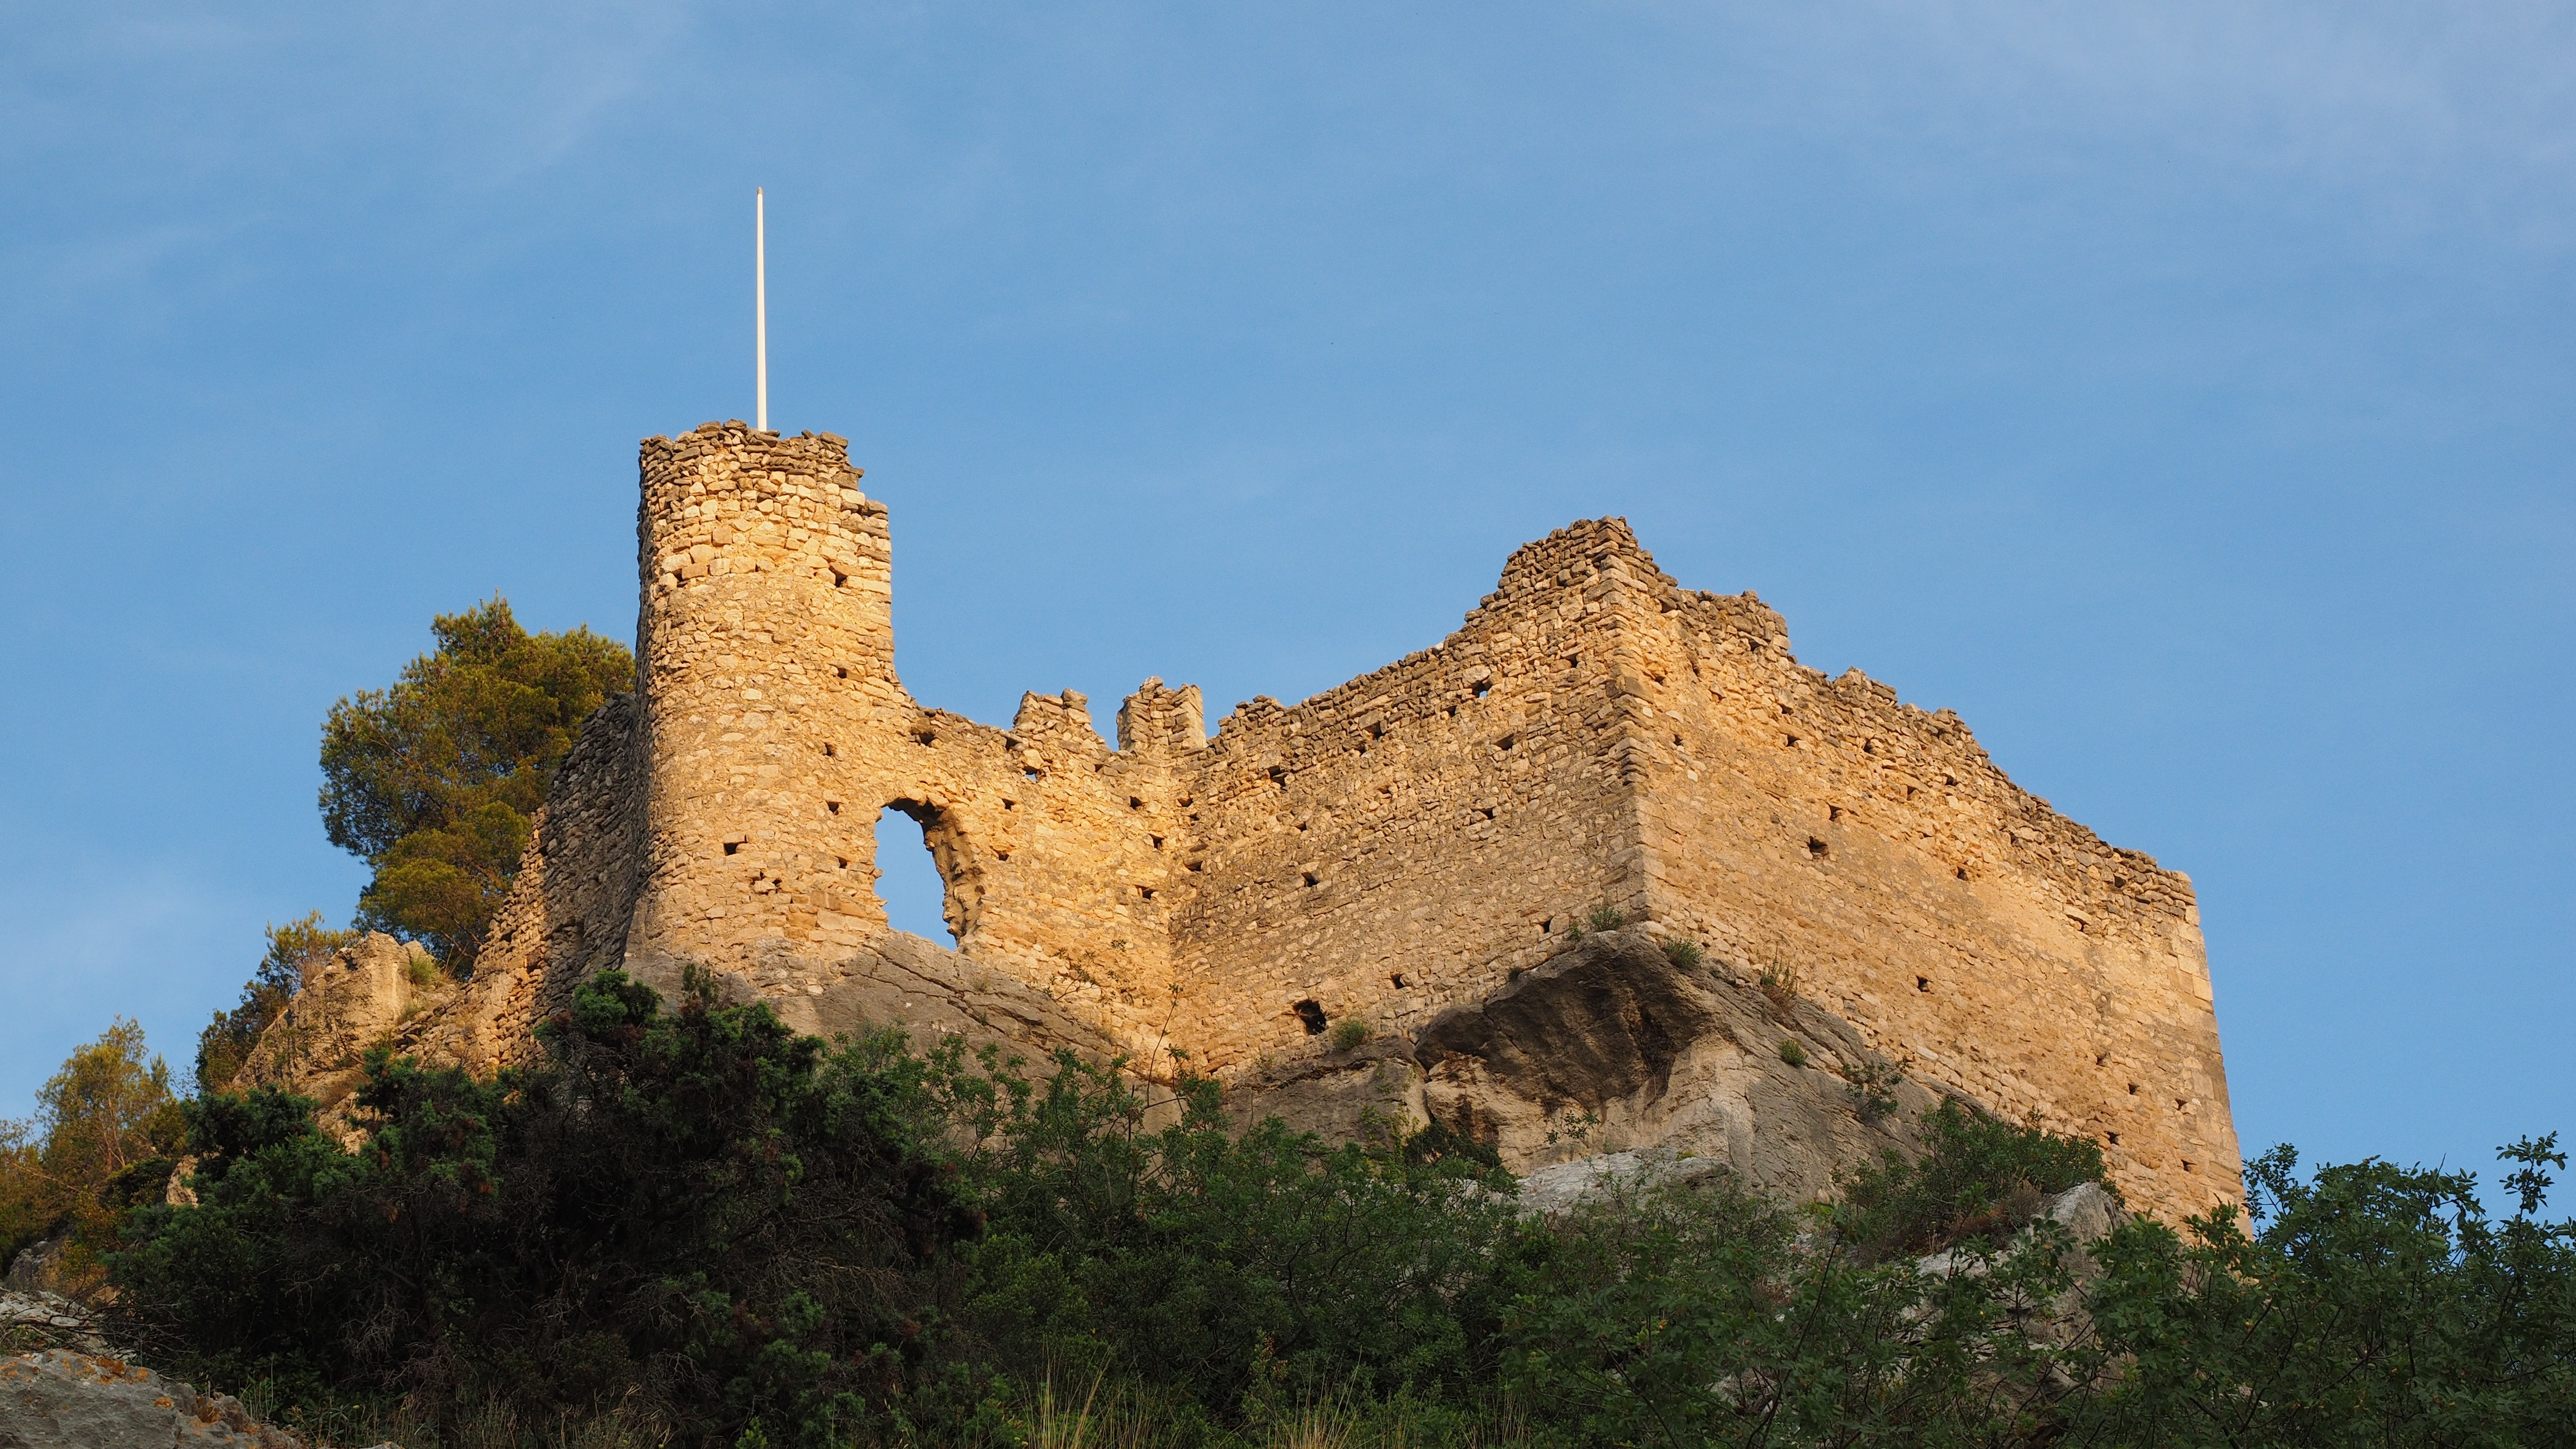
building, chateau, france, castle, fortification, ruin, ruins, monastery, provence, burgruine, historic site, fontaine de vaucluse, ruin of philippe de cabassolle, castle of philippe de cabassolle, philippe de cabassolle, ancient history